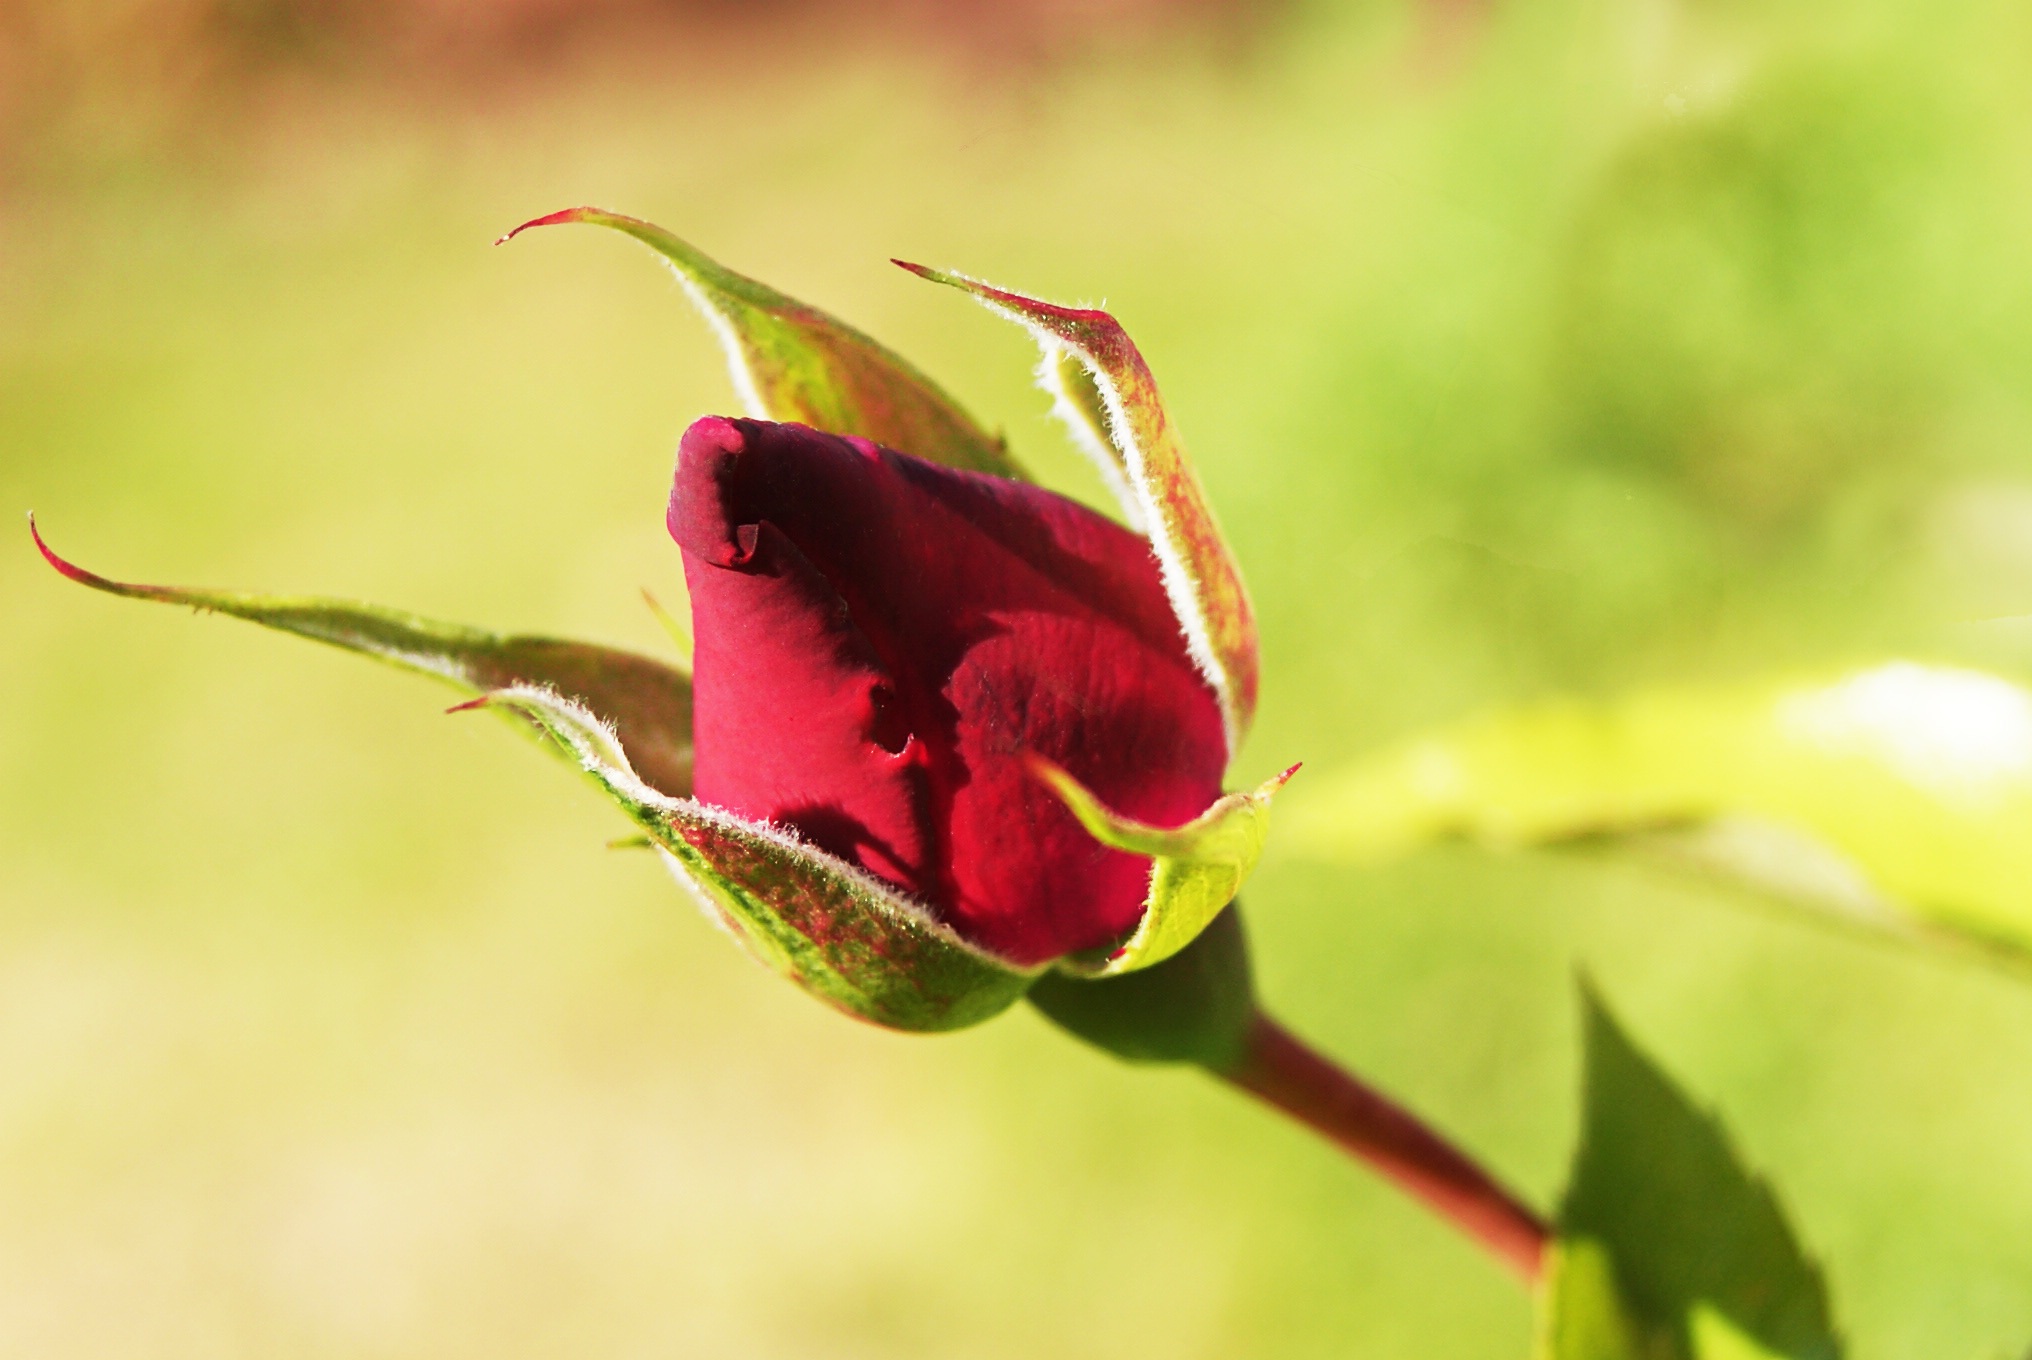
blossom, plant, photography, leaf, flower, petal, rose, red, botany, pink, flora, wildflower, close up, bud, nectar, macro photography, rosebush, flowering plant, rose family, flower bud, plant stem, land plant